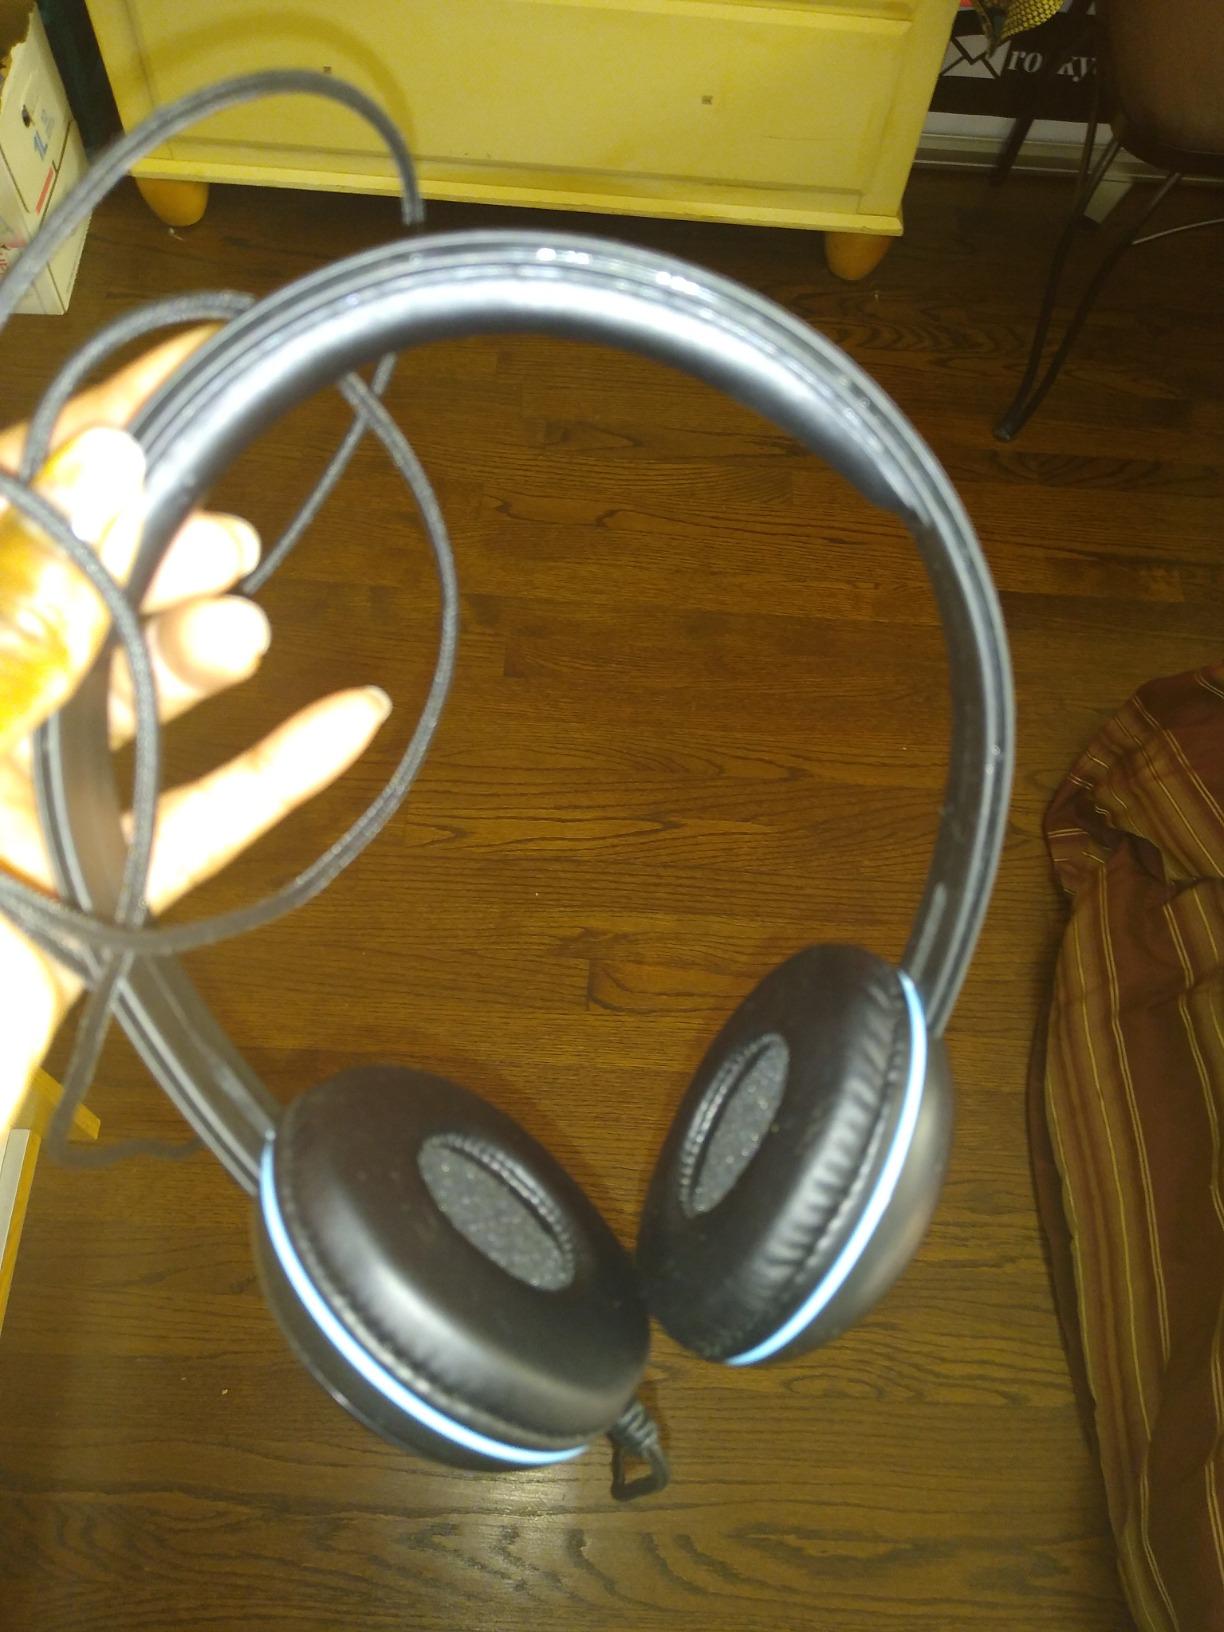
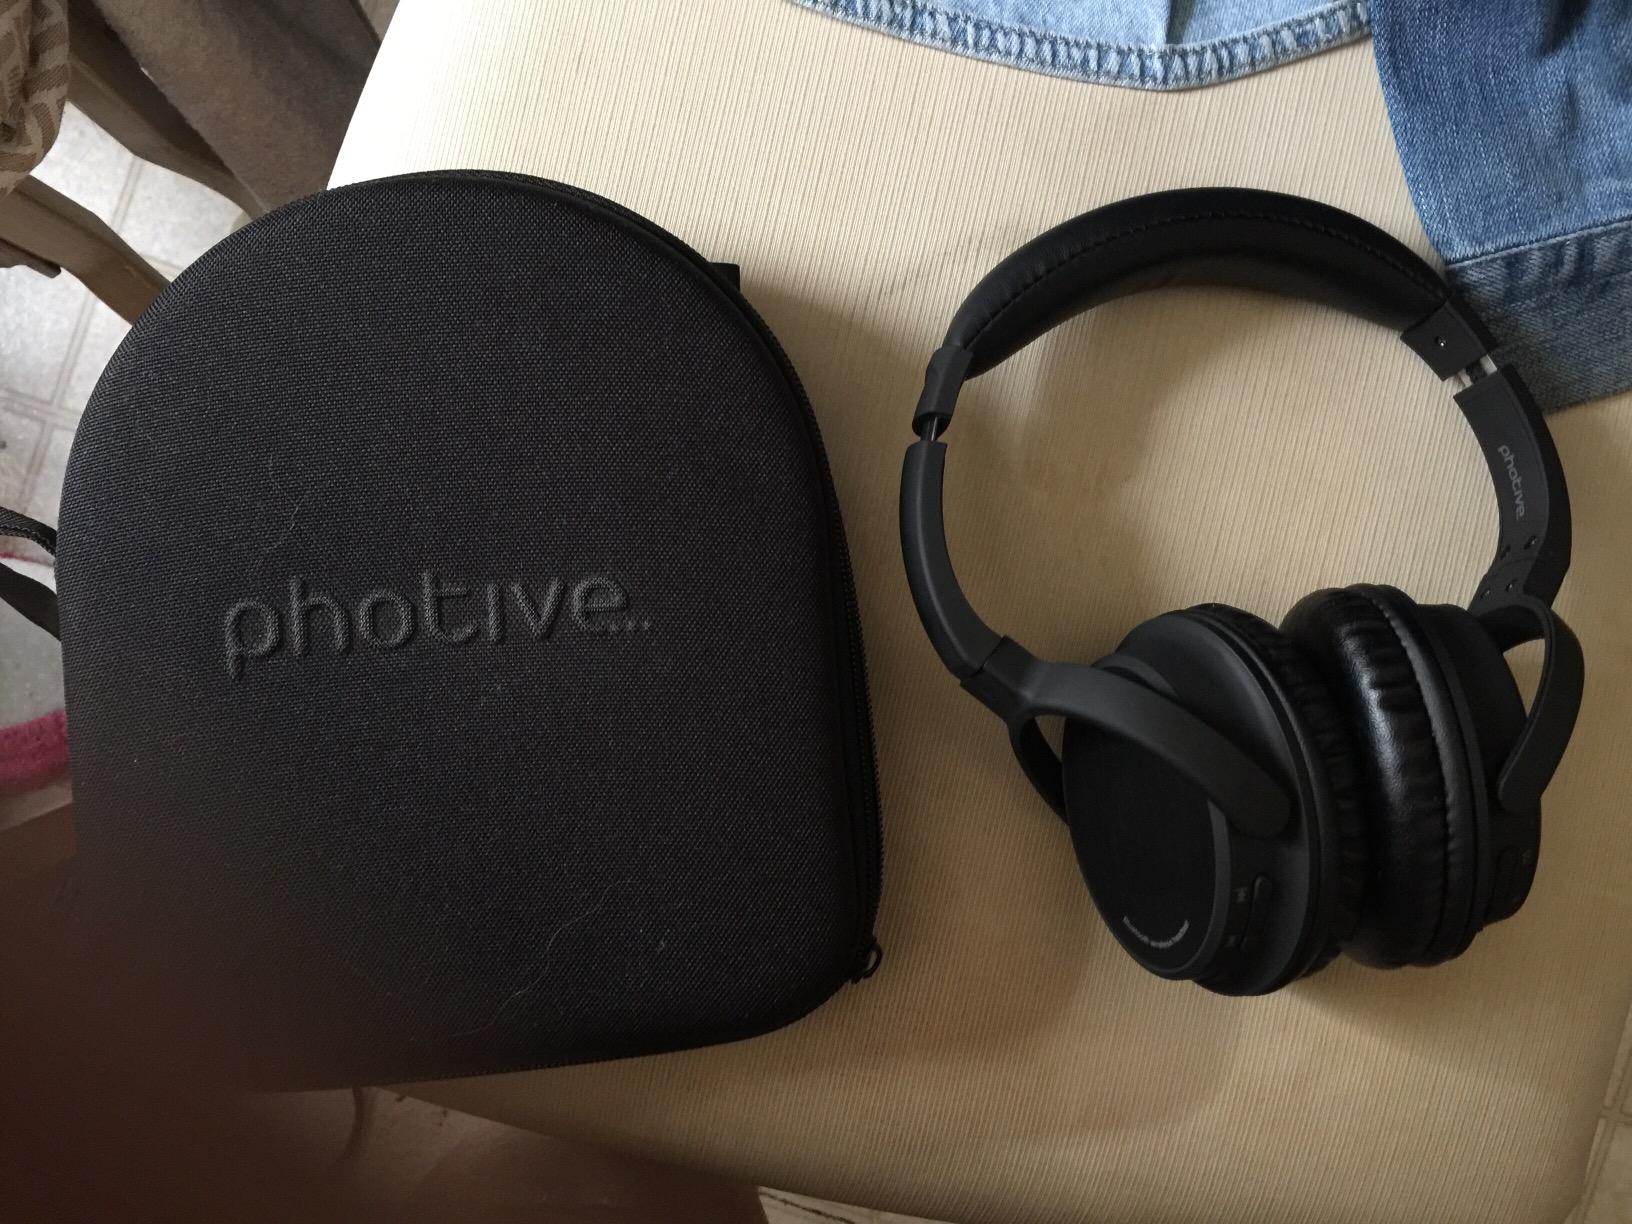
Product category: headphones
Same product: no